Agathon

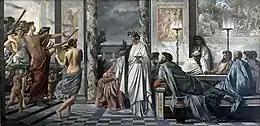
This painting by Anselm Feuerbach re-imagines a scene from Plato's "Symposium", in which the tragedian Agathon welcomes the drunken Alcibiades into his home. 1869.

Agathon was an Athenian tragic poet whose works have been lost. He is best known for his appearance in Plato's "Symposium," which describes the banquet given to celebrate his obtaining a prize for his first tragedy at the Lenaia in 416. He is also a prominent character in Aristophanes' comedy the "Thesmophoriazusae".